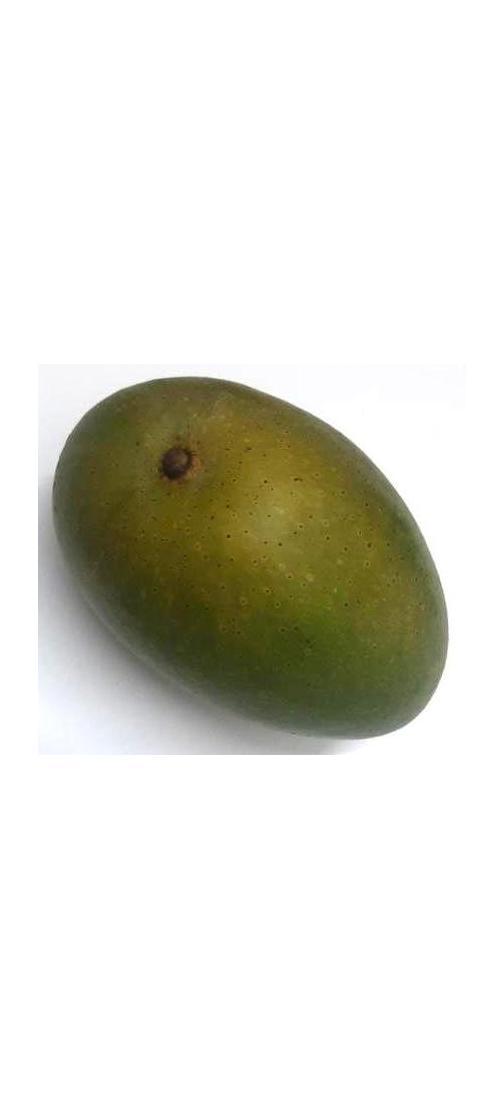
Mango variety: Ashshina Zhinuk